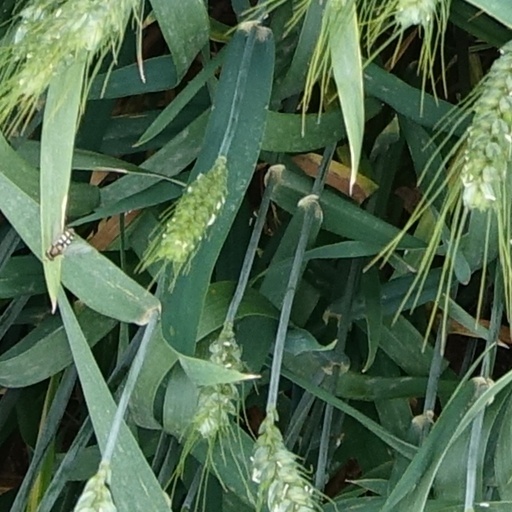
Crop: wheat